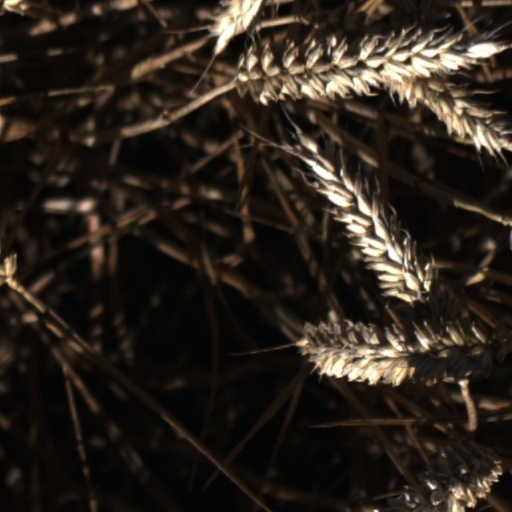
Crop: wheat